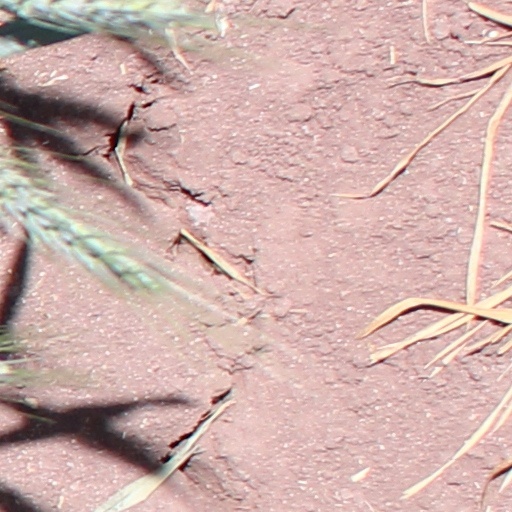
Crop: wheat